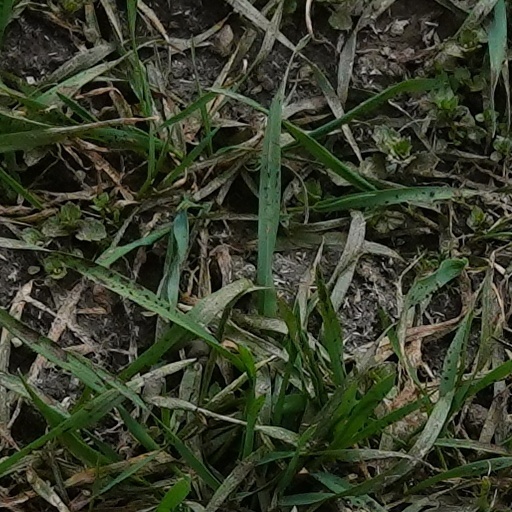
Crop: wheat